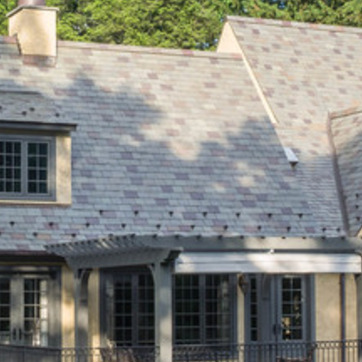
Material: other